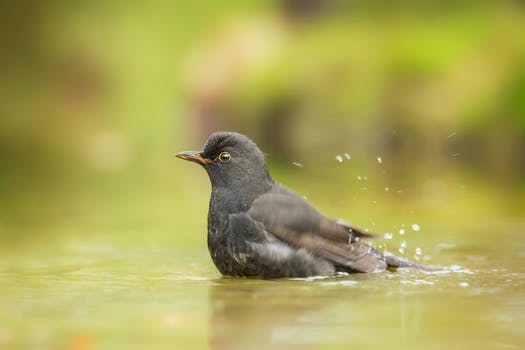
Label: No Watermark